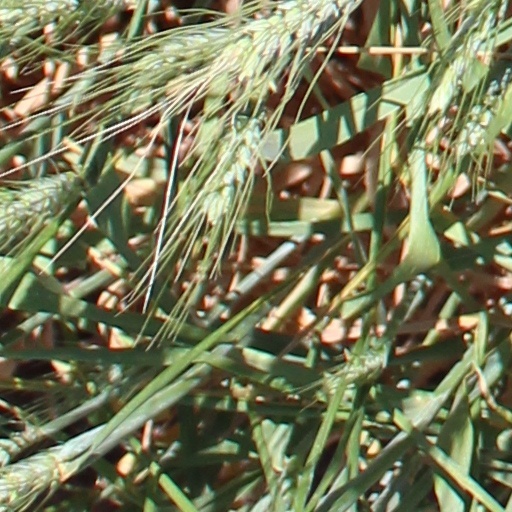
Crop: wheat